FK Žalgiris

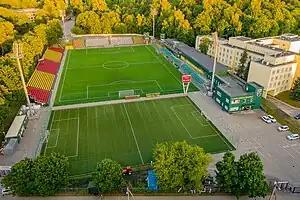
LFF stadium

For the majority of the time Žalgiris played in Žalgiris Stadium. This stadium was the biggest in Lithuania and had a capacity of 15,029.